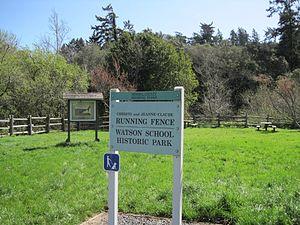
Running Fence est une installation éphémère de Christo et Jeanne-Claude, réalisée en septembre 1976 en Californie.